Ignacio López Tarso

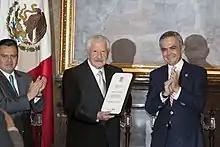
Tarso holding a recognition paper in a homage done for him by the Mexico City Government in 2015

In 1961, López Tarso starred in "Rosa Blanca", directed by Gavaldón. Because the film was censured by political interests of the time, it was not released until 1972. He won the Ariel Award for Best Actor in 1973. Other notable movie performances included: "Cri Cri, el grillito cantor" (1963), directed by Tito Davison; "La vida inútil de Pito Pérez" (1969), directed by Gavaldón; "The prophet Mimi" (1972), directed by José Estrada; "Rapiña" (1973), directed by Carlos Enrique Taboada; and "The bricklayers" (1976), directed by Jorge Fons.